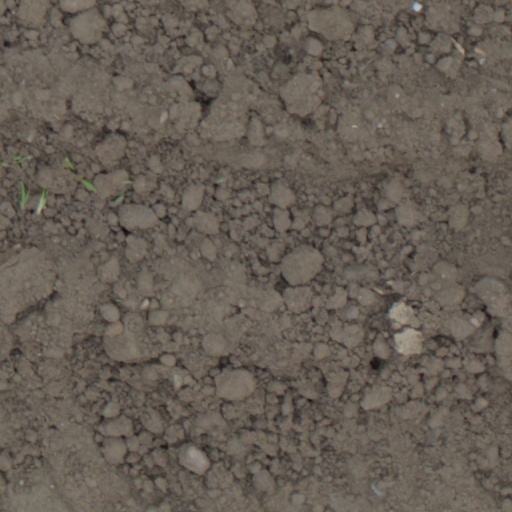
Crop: wheat